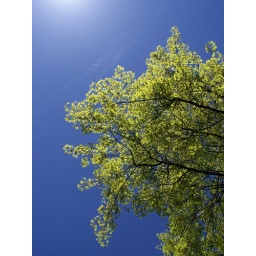
Apple green and blue in Hoboken morning